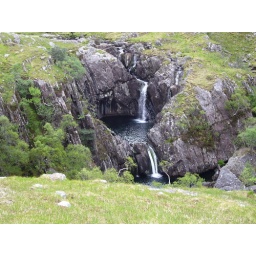
lovely looking rocking rock pools in the river carnach, but when in spate it can be treacherous